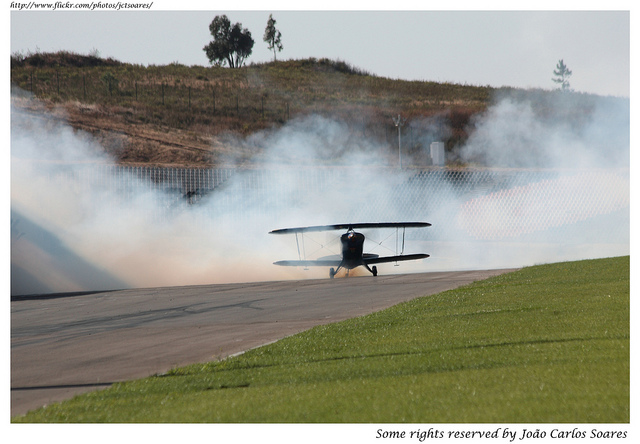
user: Given an image and a question. Answer the question in a short answer. Question: What is this airplane doing? Short Answer:
assistant: land